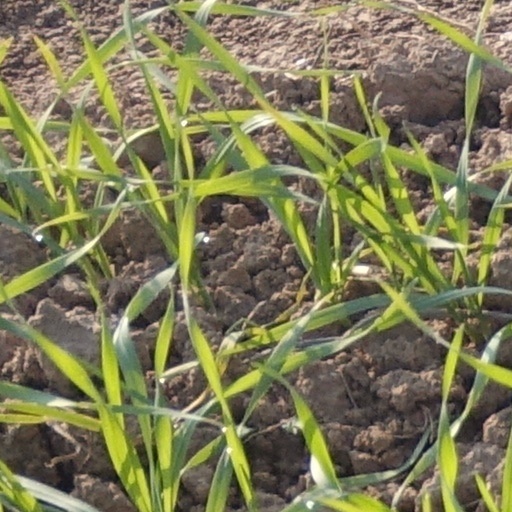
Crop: wheat